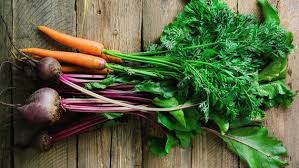
Waste category: biological